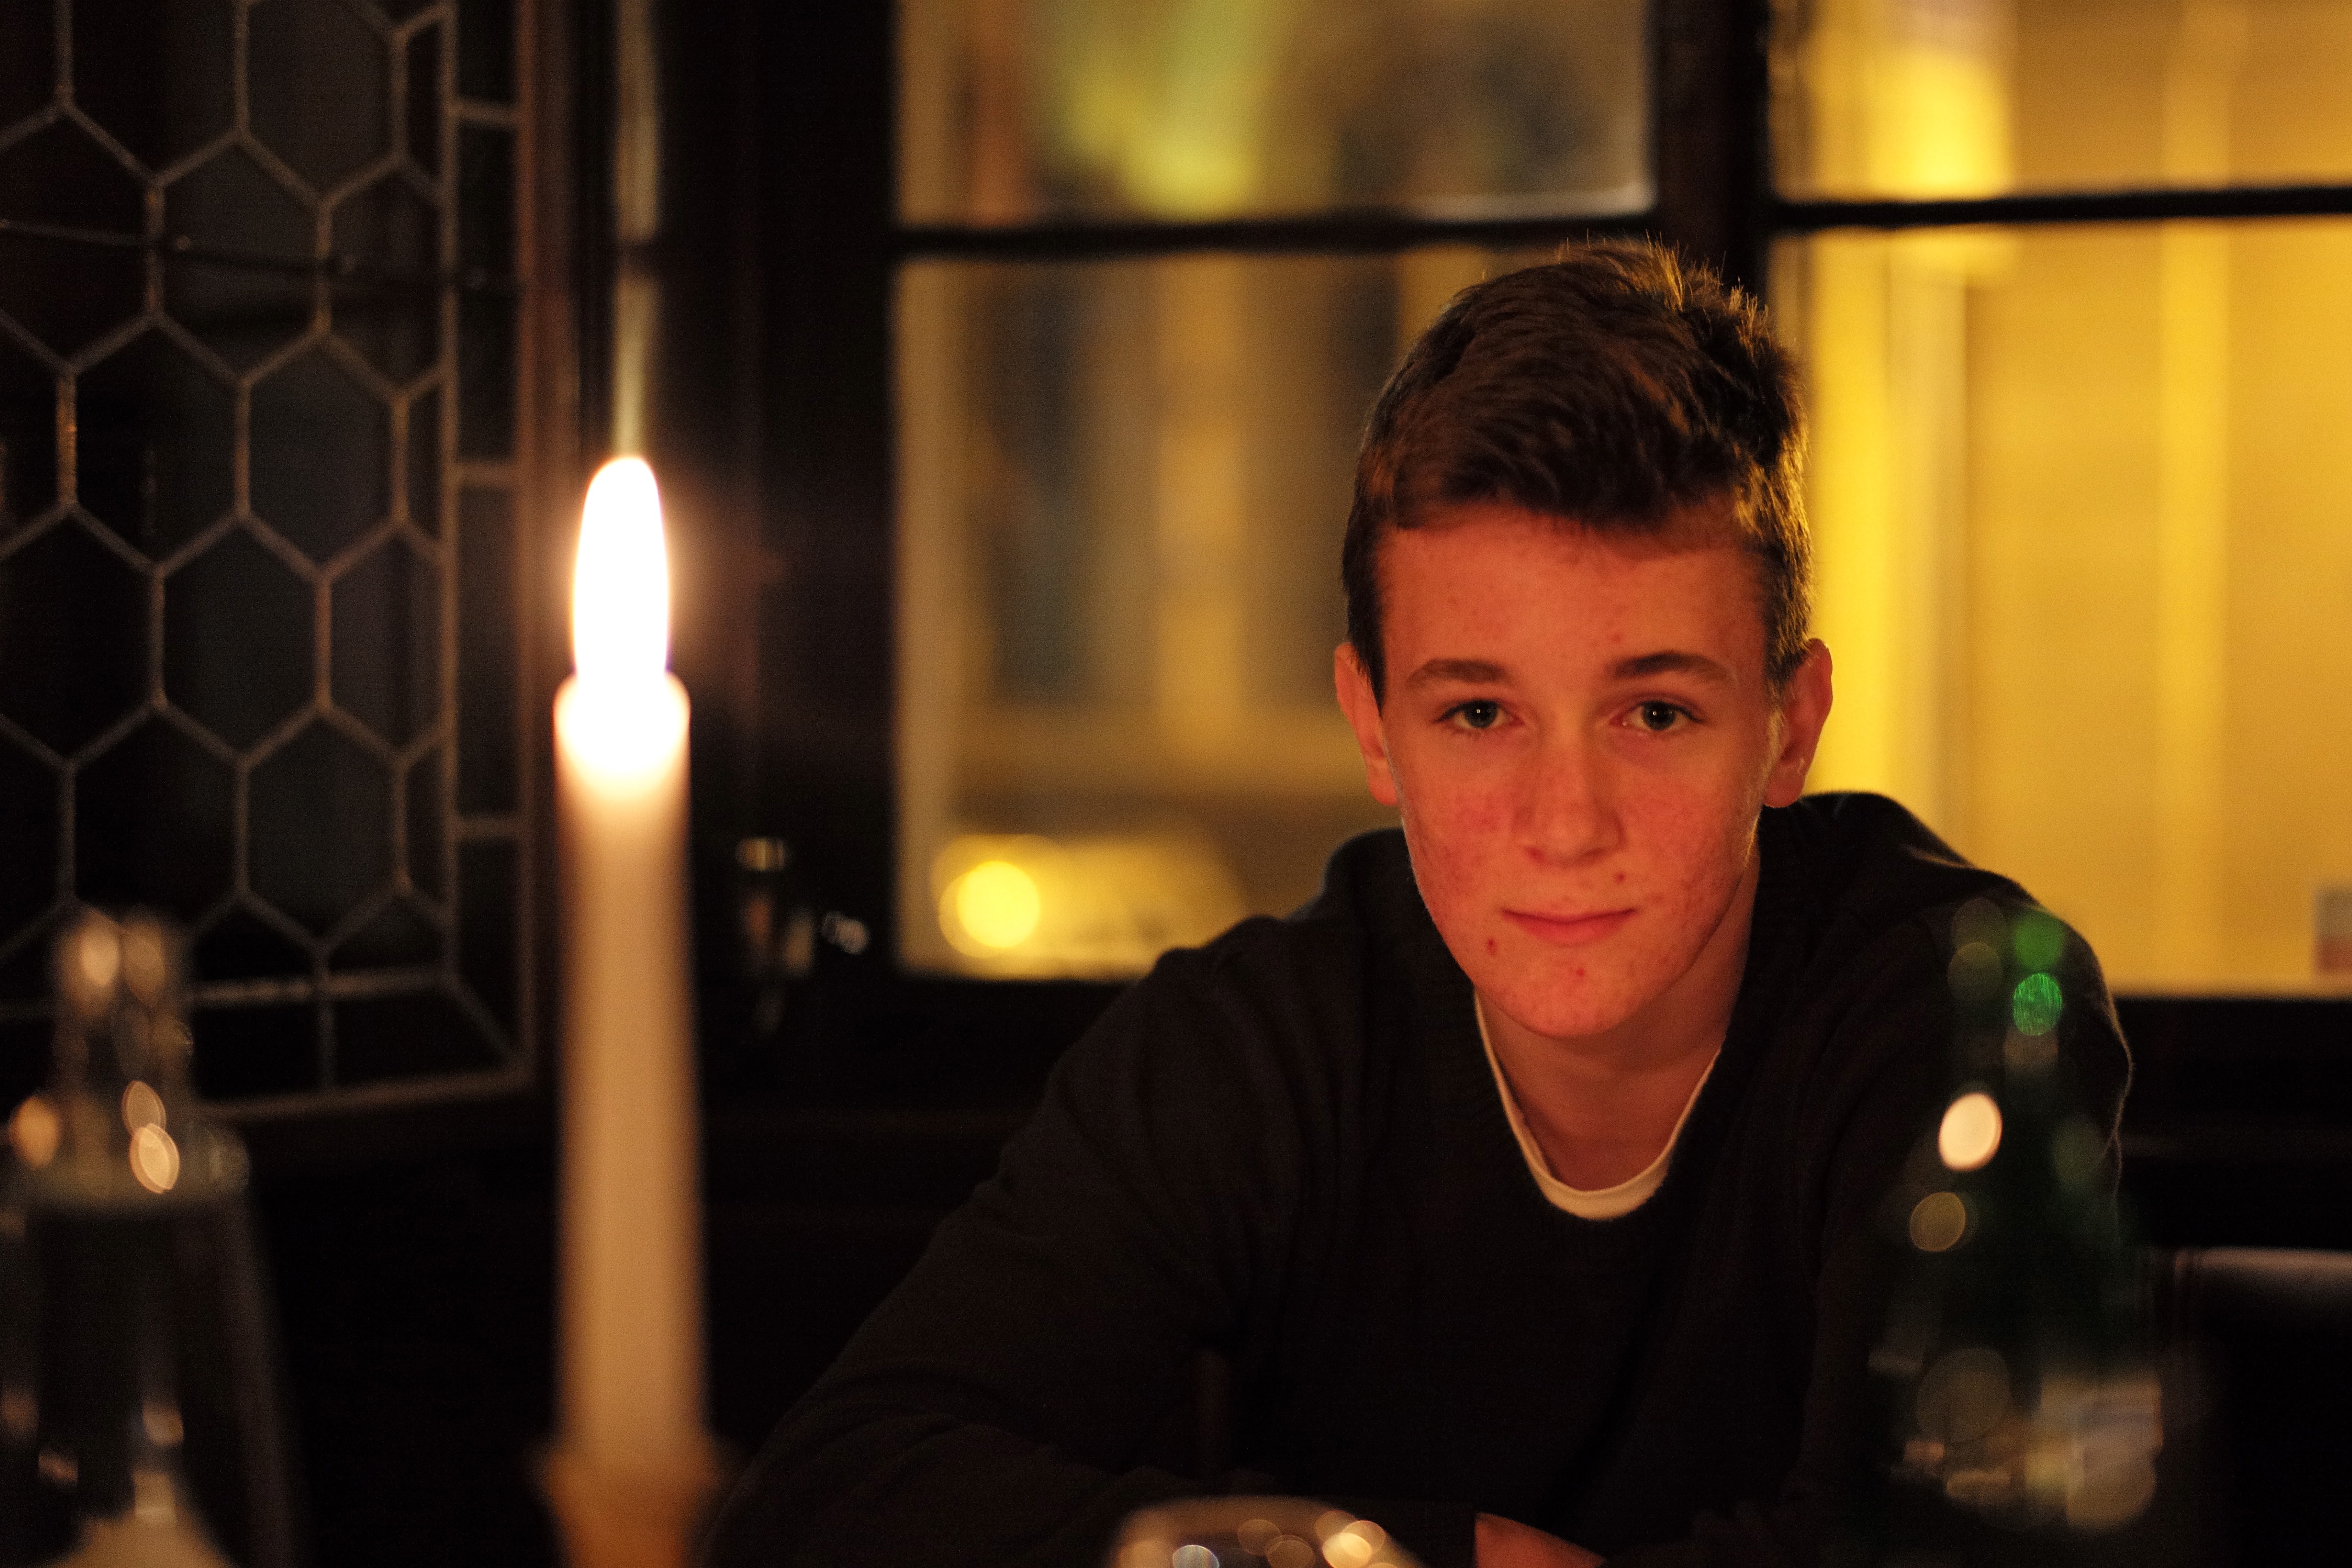
man, bokeh, night, restaurant, europe, portrait, young, indoor, prague, candle, face, m, f14, head, 50, leica, 240, summilux, czech, cesko, praha, availablelight, umaliru, sense